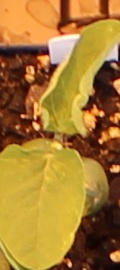
Label: Soybean